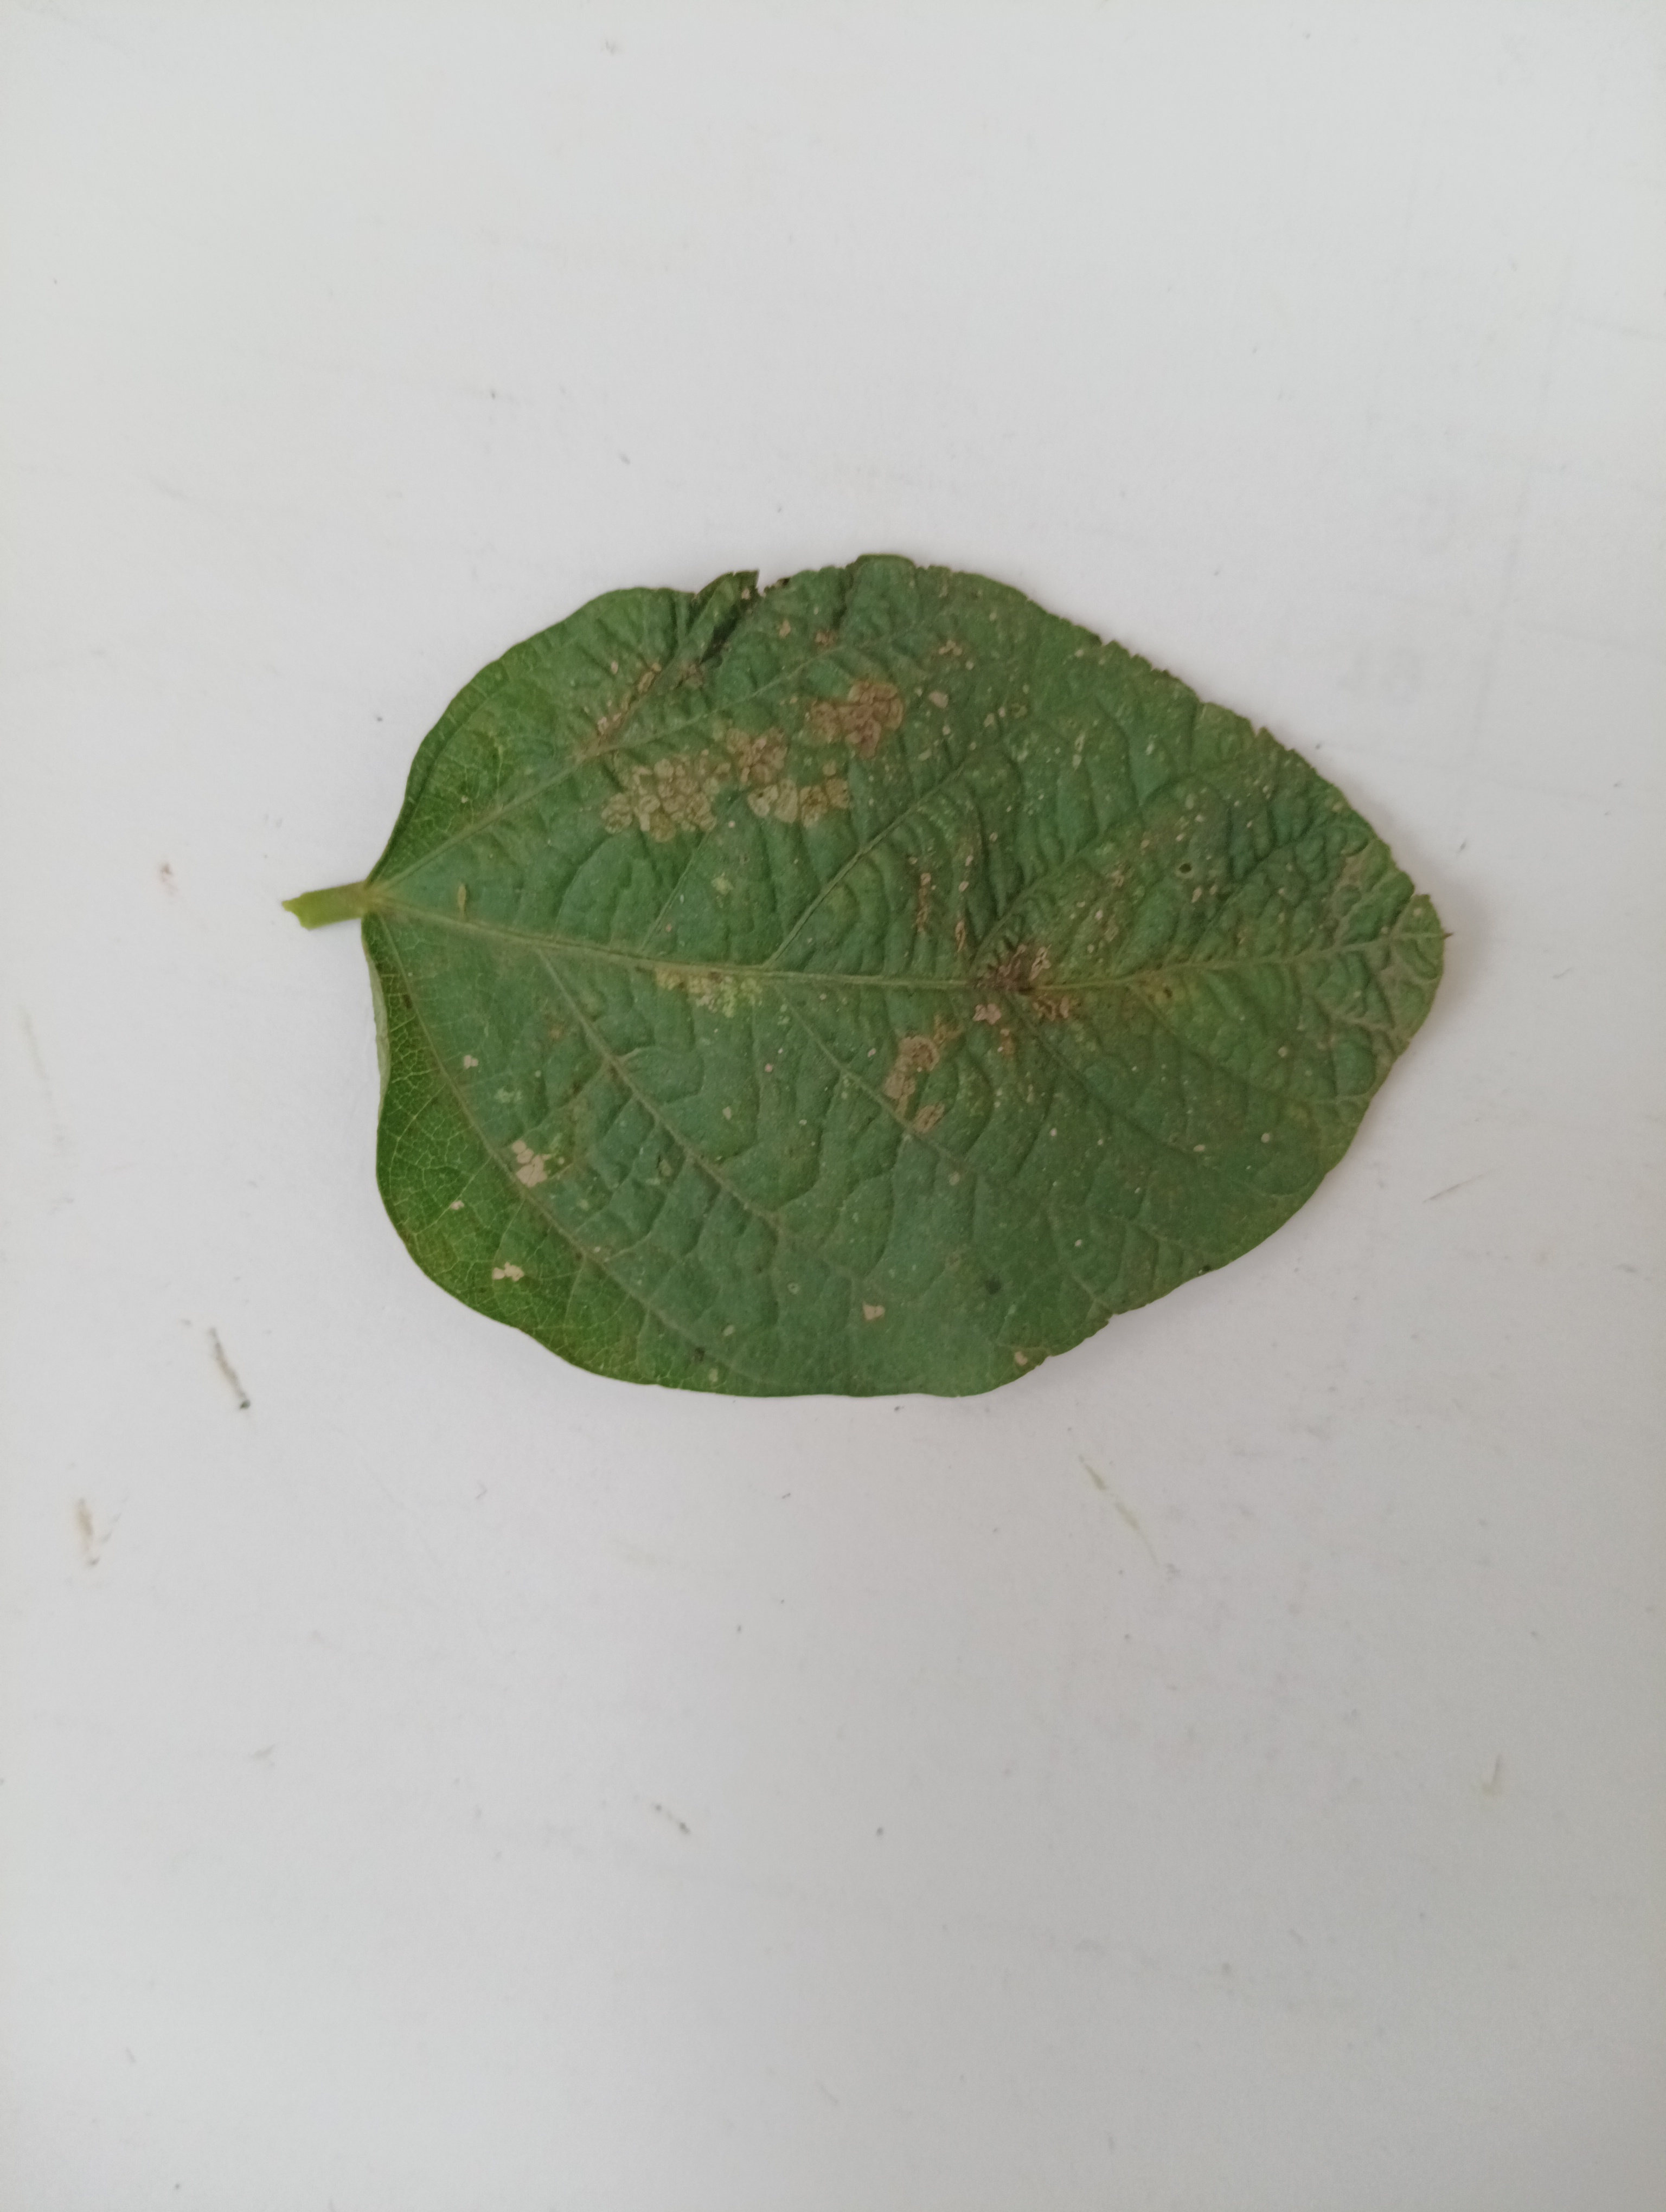
Label: Bacterial leaf Blight